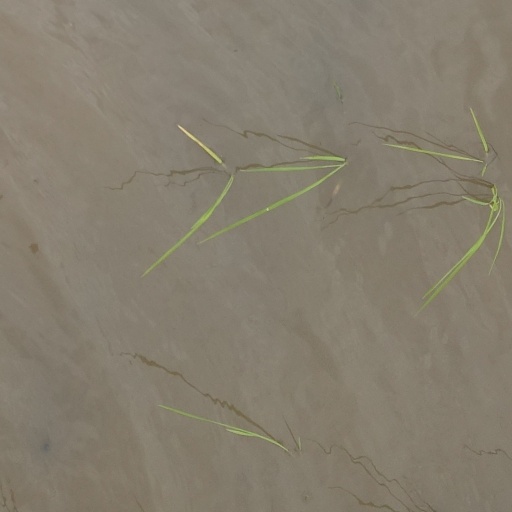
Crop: rice